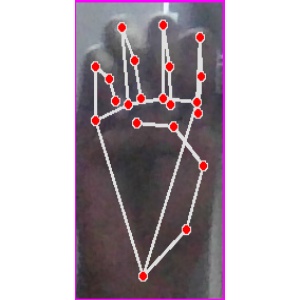
अक्षर: म